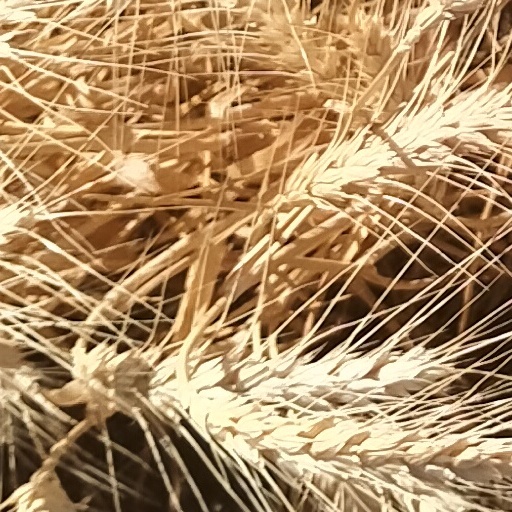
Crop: wheat